Answer in natural language. How many CounterTops are visible in the scene? Choose between the following options: 3, 5, 1, 4 or 1
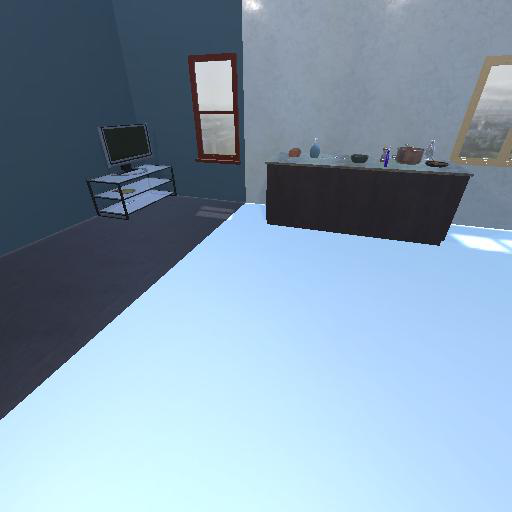
<answer>1</answer>